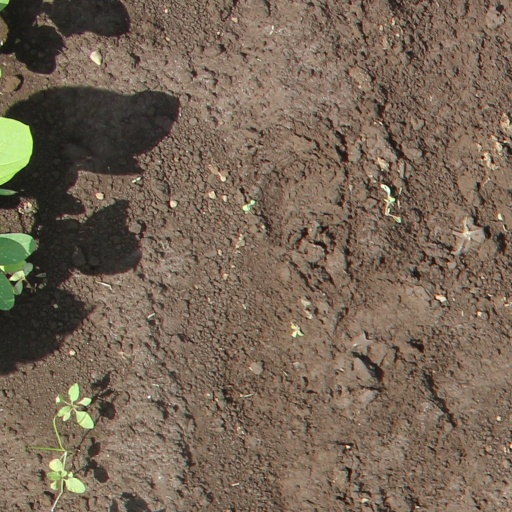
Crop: soybean